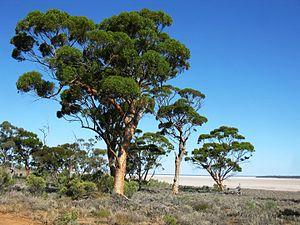
Salmon gums (Eucalyptus salmonophloeia) sur les berges du Lac Hope (Shire de Dundas) asséché à cette période de l’année (mai, automne) avec un sous-bois riche en quandong (Santalum acuminatum) et bois de santal (Santalum spicatum). À l’arrière-plan à droite sur l’île on distingue les densités que peuvent atteindre ces bois d’eucalyptus mélangés.
Les forêts et maquis du Sud-Ouest australien forment une région écologique identifiée par le Fonds mondial pour la nature comme faisant partie de la liste « Global 200 », c'est-à-dire considérée comme exceptionnelle au niveau biologique et prioritaire en matière de conservation. Elle regroupe plusieurs biorégions du biome méditerranéen de l'écozone australasienne.